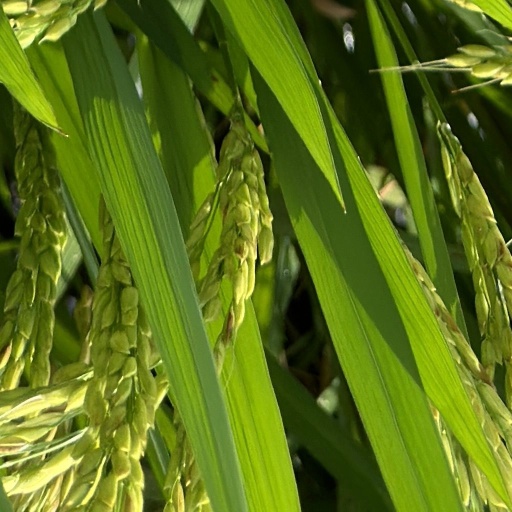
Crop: rice